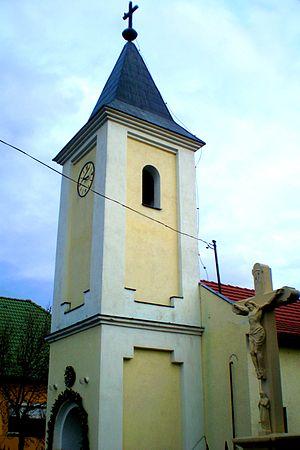
Baksa est un village et une commune du comitat de Baranya en Hongrie.